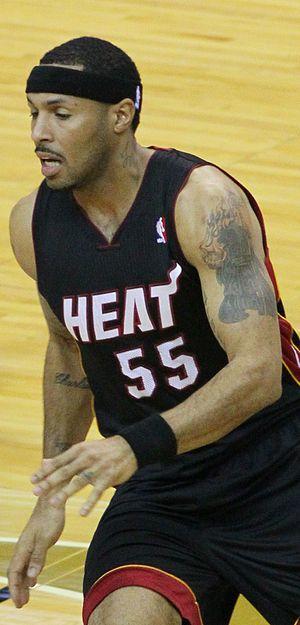
Edward L. House II, plus communément appelé Eddie House, est un ancien basketteur professionnel américain. Véritable globe-trotter au sein de la NBA, il a joué dans pas moins de 9 franchises en 11 saisons et y remporte le titre en 2008 avec les Celtics de Boston.